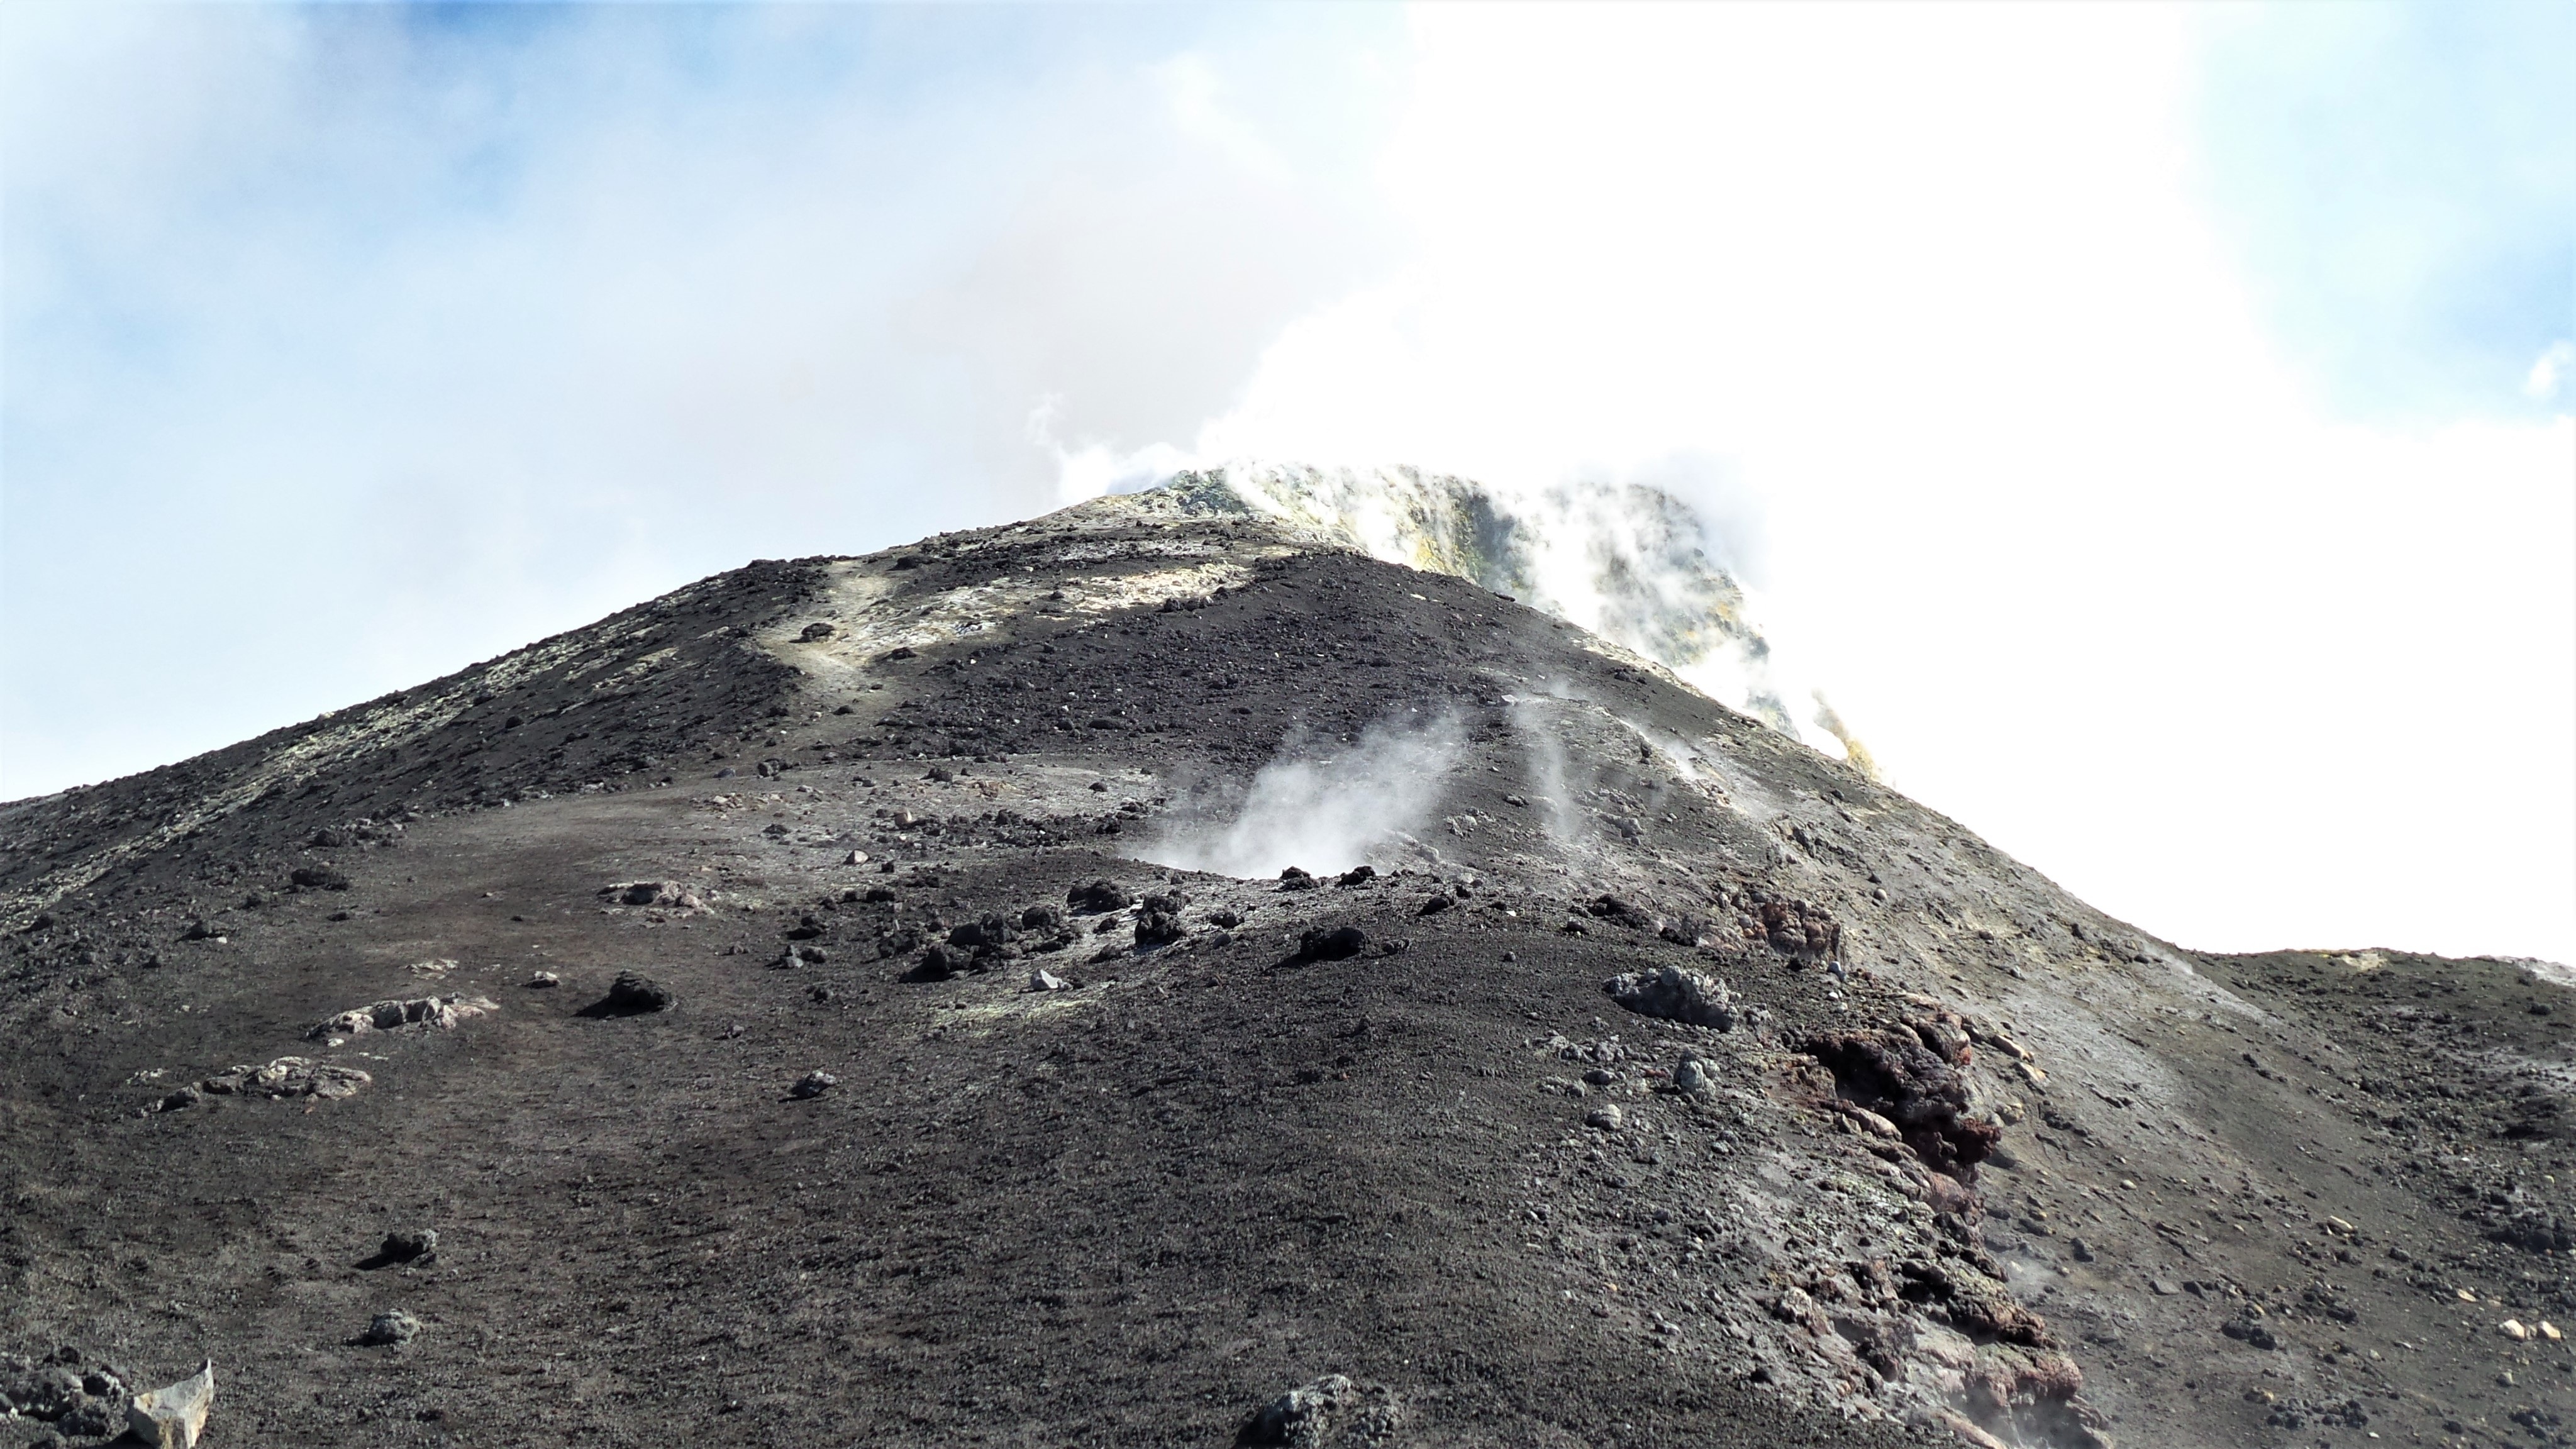
mountain, mountain range, volcano, italy, ridge, summit, geology, plateau, fell, active, sicily, etna, sulfur, landform, stratovolcano, cinder cone, geographical feature, mountainous landforms, geological phenomenon, volcanic landform, shield volcano, lava dome, sulfur vapor